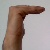
The image shows a hand gesture representing a space in Indian Sign Language.